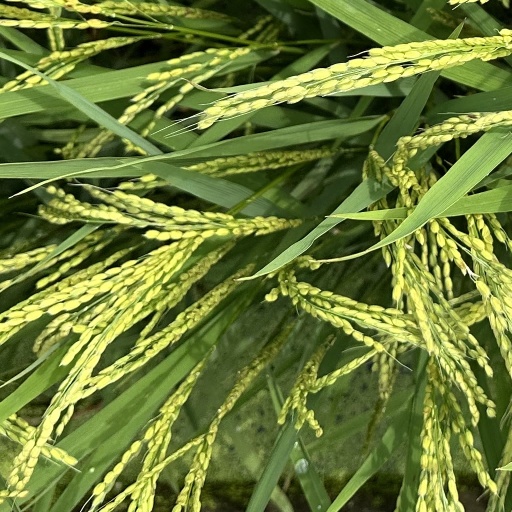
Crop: rice